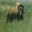
Label: cattle